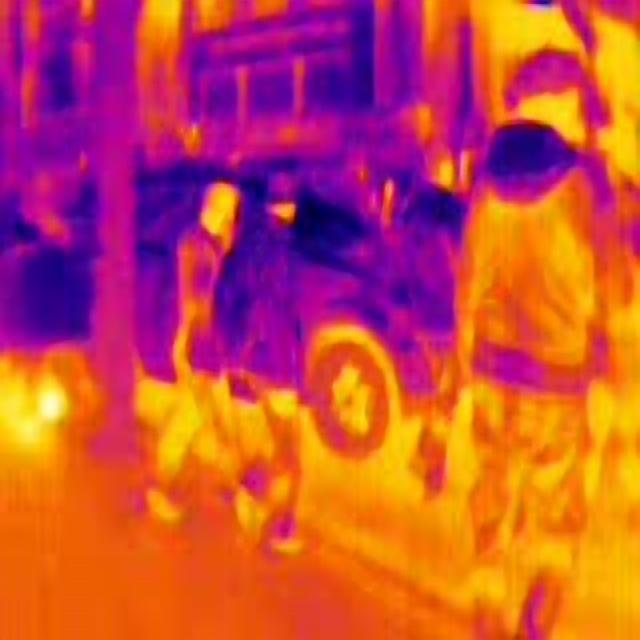
Detected objects:
label: person
label: person
label: person